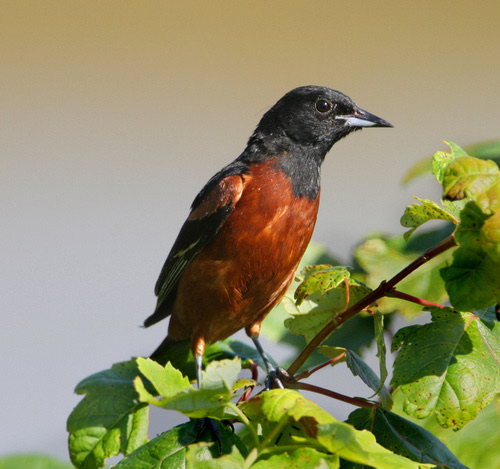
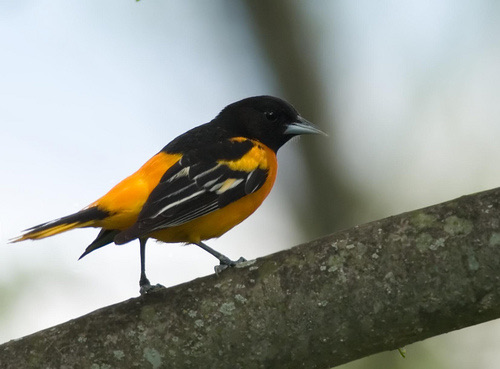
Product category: misc
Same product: yes